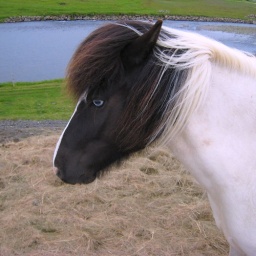
Icelandic horse with eyes as blue as the river behind. Seen in the region of Skagafjordur, one of the main horse breeding areas.